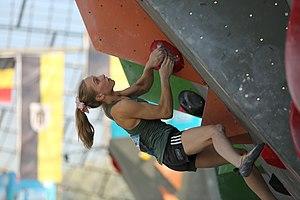
Janja Garnbret, née le 12 mars 1999 à Šmartno pri Slovenj Gradcu, est une grimpeuse slovène, spécialiste d'escalade sportive et de bloc. Compétitrice, elle participe à la Coupe du monde d'escalade depuis 2015 et elle a remporté plusieurs épreuves internationales en difficulté et bloc. En extérieur, elle a réalisé de nombreuses voies entre 8b et 9a.